Juan Carlos Cobián

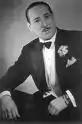
Juan Carlos Cobián

Juan Carlos Cobián (1888–1953) was an Argentine bandleader and tango composer. He led the "evolutionary" tendency in tango which was perceived as tending to concert music than to traditional dance music.